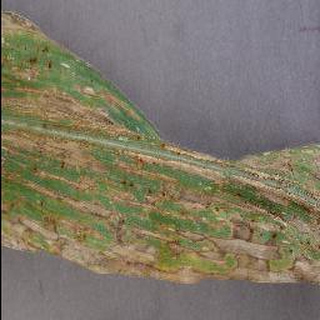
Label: corn_cercospora_leaf_spot